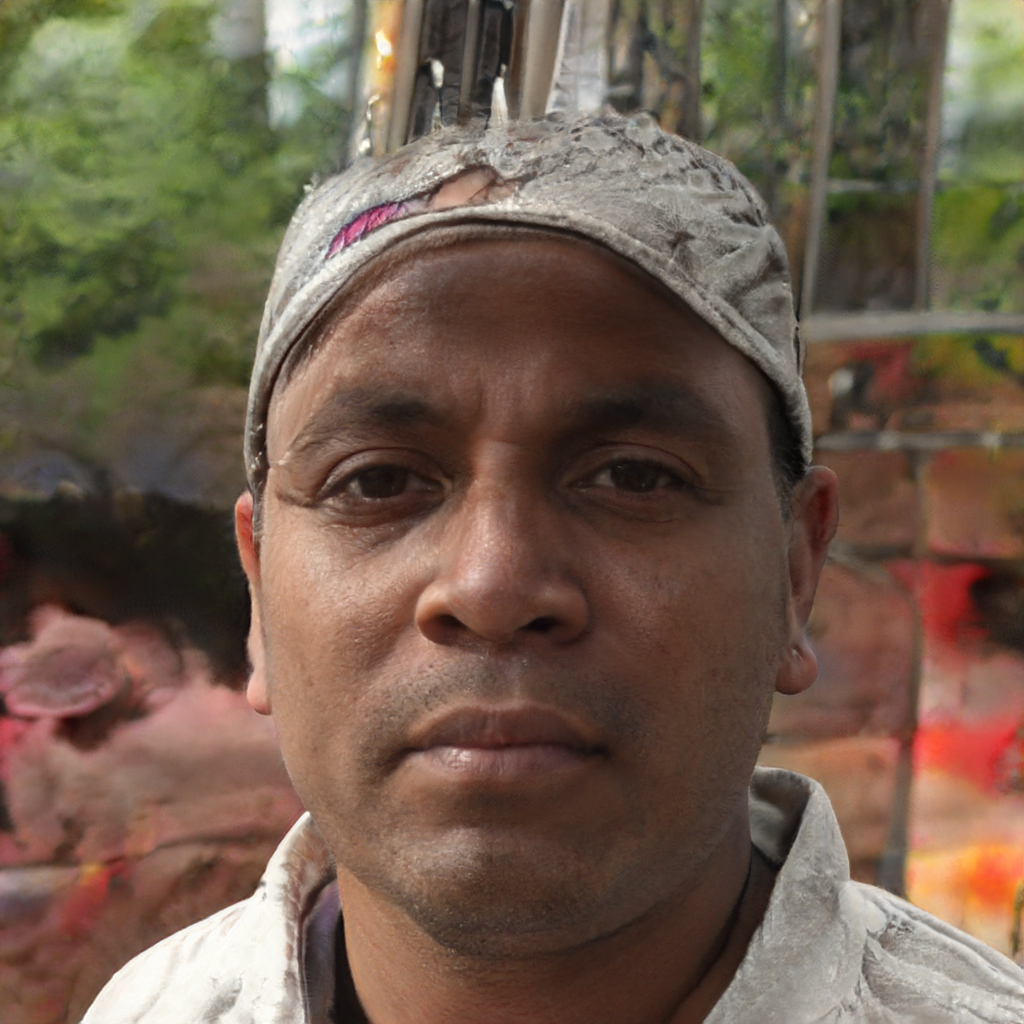
Gender: Male